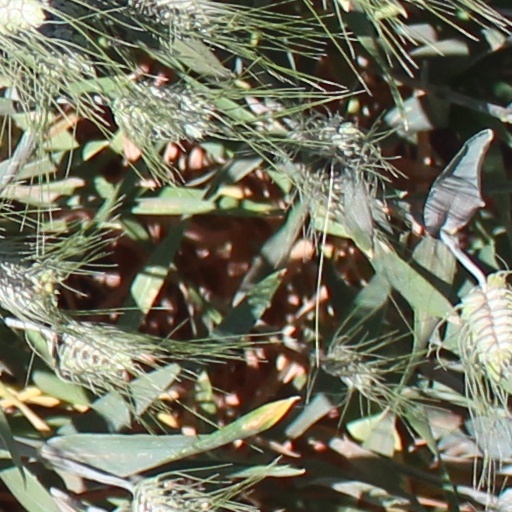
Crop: wheat